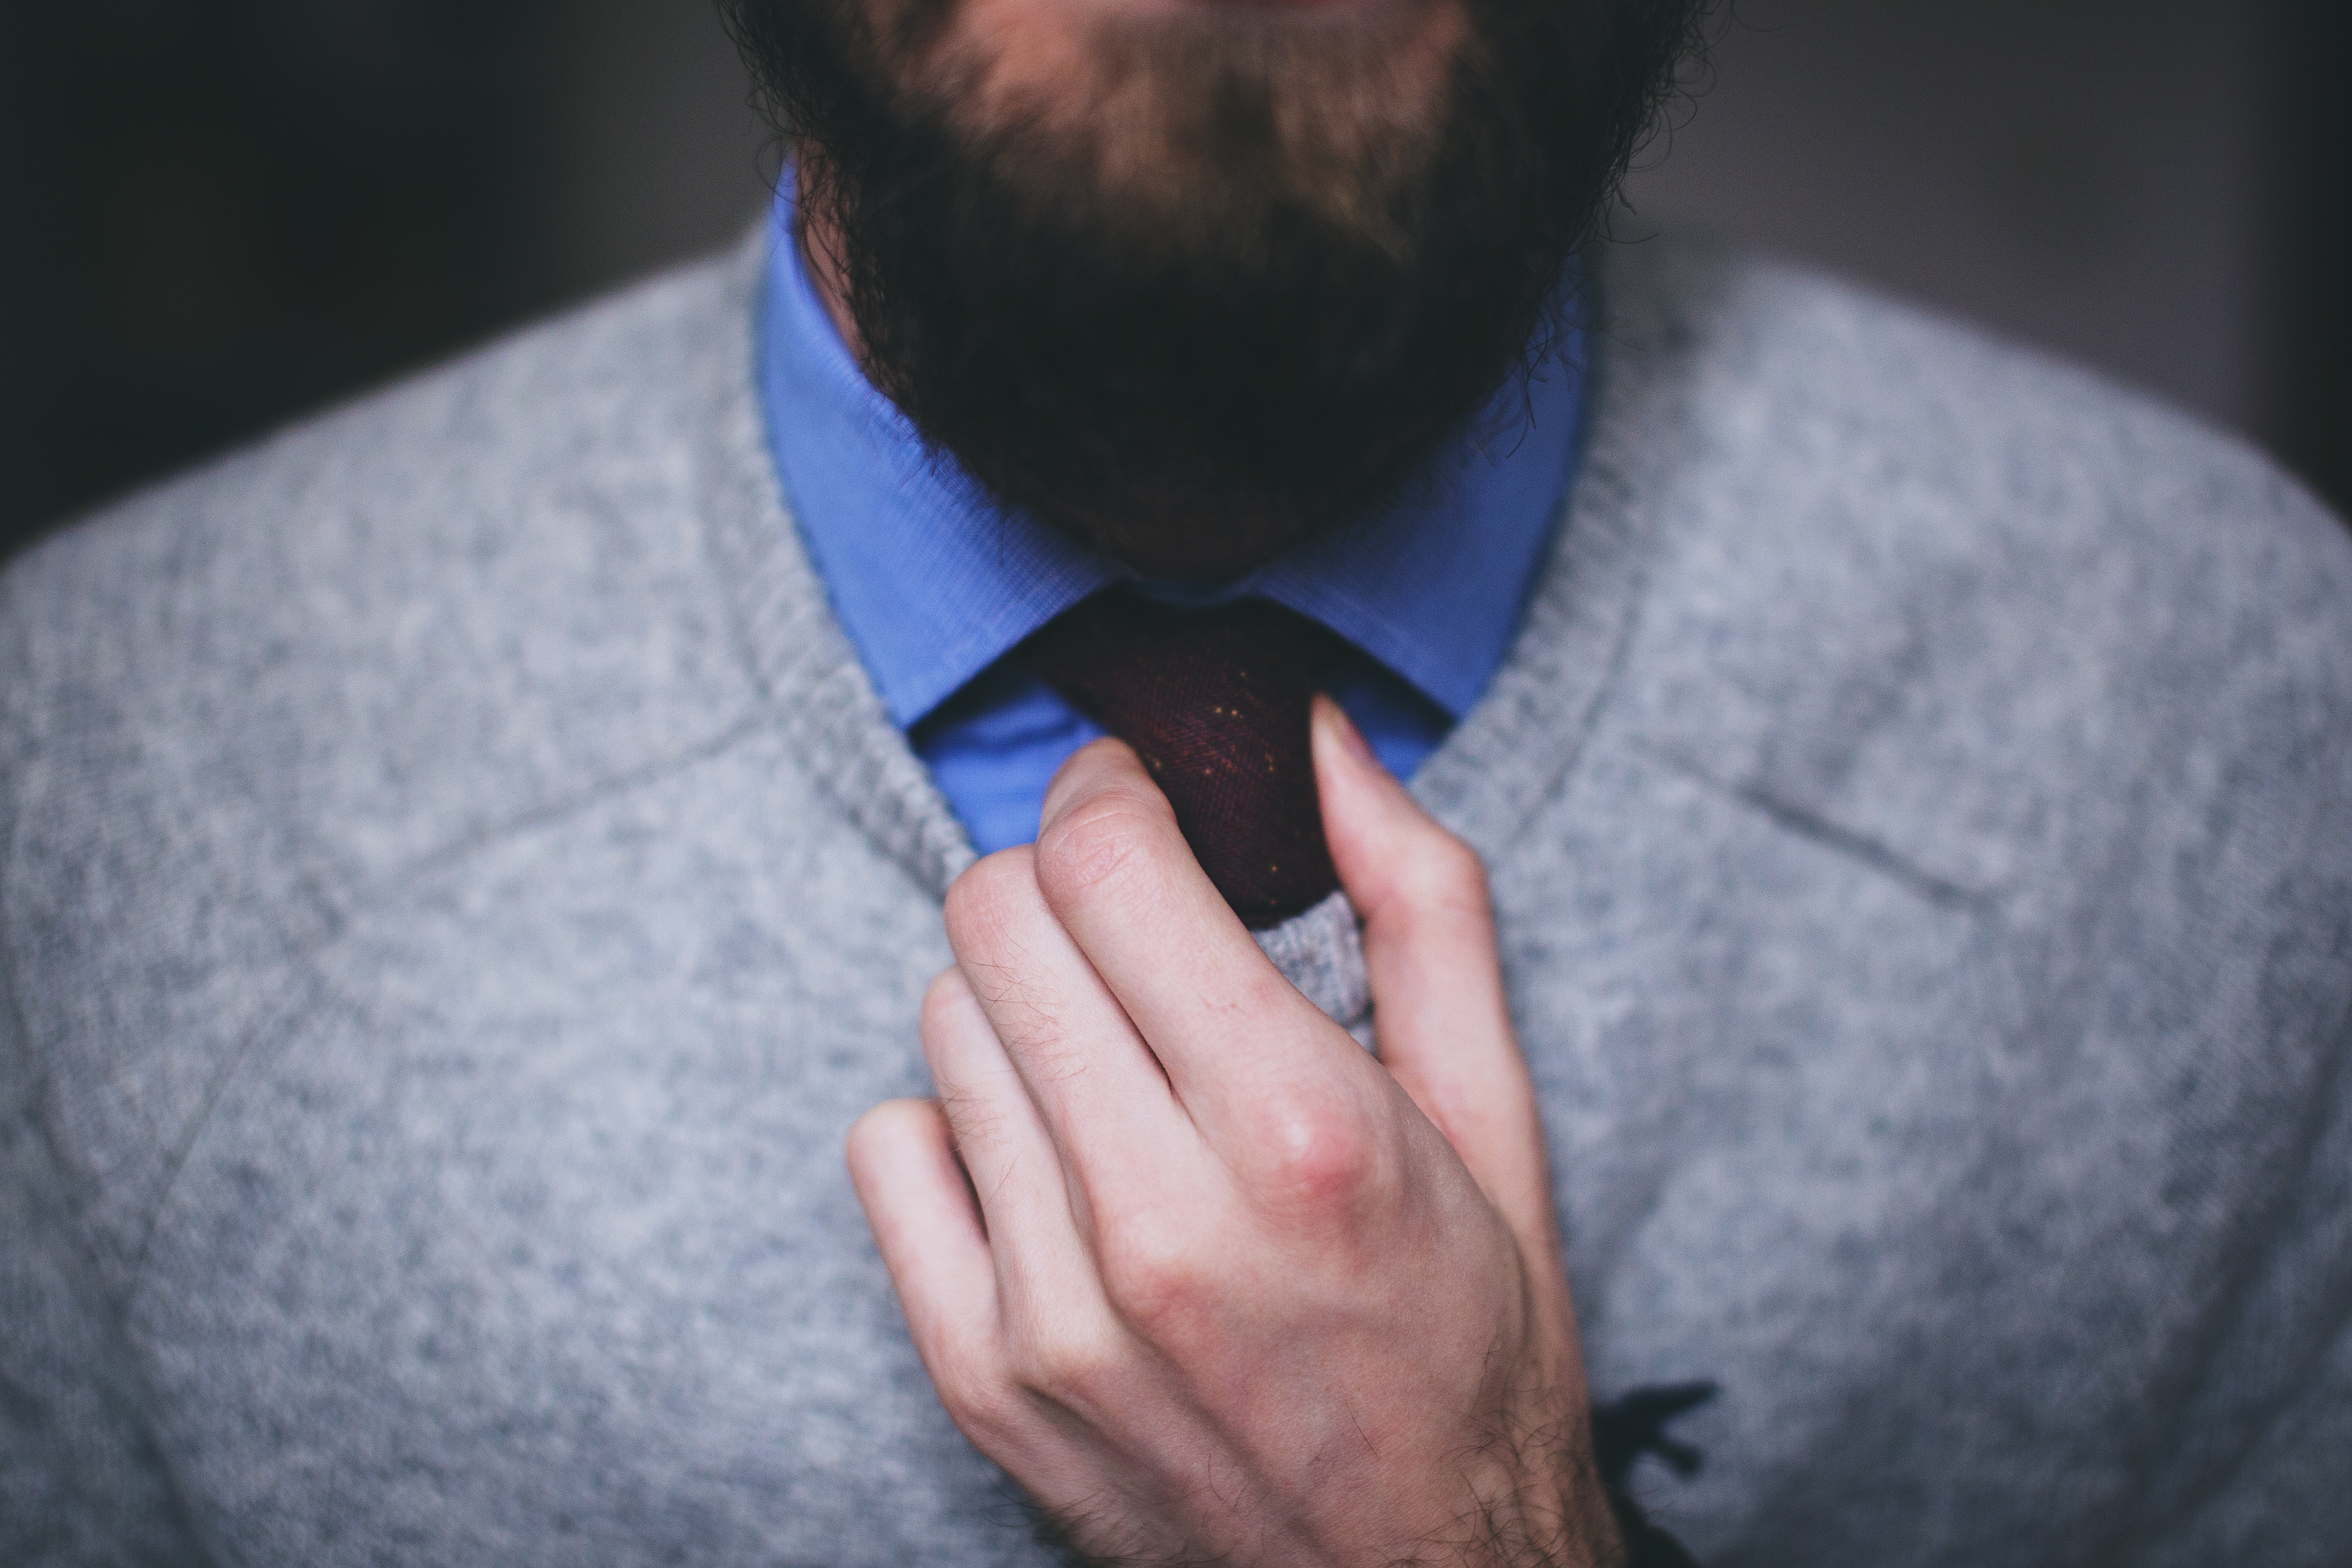
hand, man, person, people, photography, male, portrait, finger, tie, fashion, blue, business, clothing, black, arm, beard, close up, men, nose, eye, glasses, adult, necktie, sense, facial hair, fashion accessory